Aerolíneas Federales

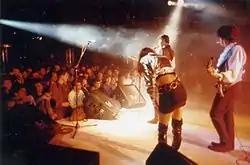
Aerolíneas Federales in 1985

Formed in Vigo in 1981 by Miguel Costas and his friends Flechi and Silvino. In the beginning, they played guitar, bass and beatbox. By 1983, the group incorporated a drum-kit and Flechi became the singer of the band. That same year, they won the rock contest of Radio 3 at Coruña and Flechi left the band to join the group Las Termitas. Flechi died from a heart-attack in London in 2002.